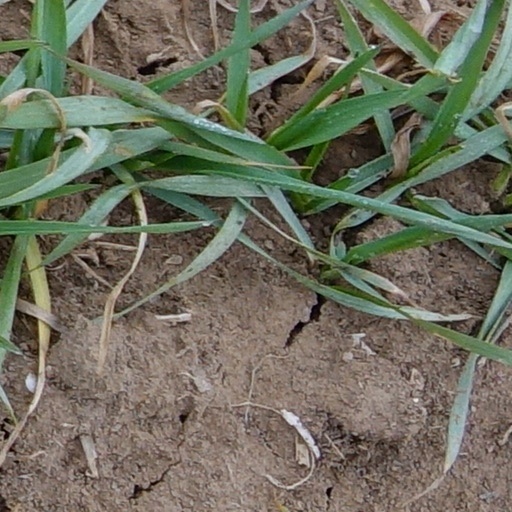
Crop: wheat